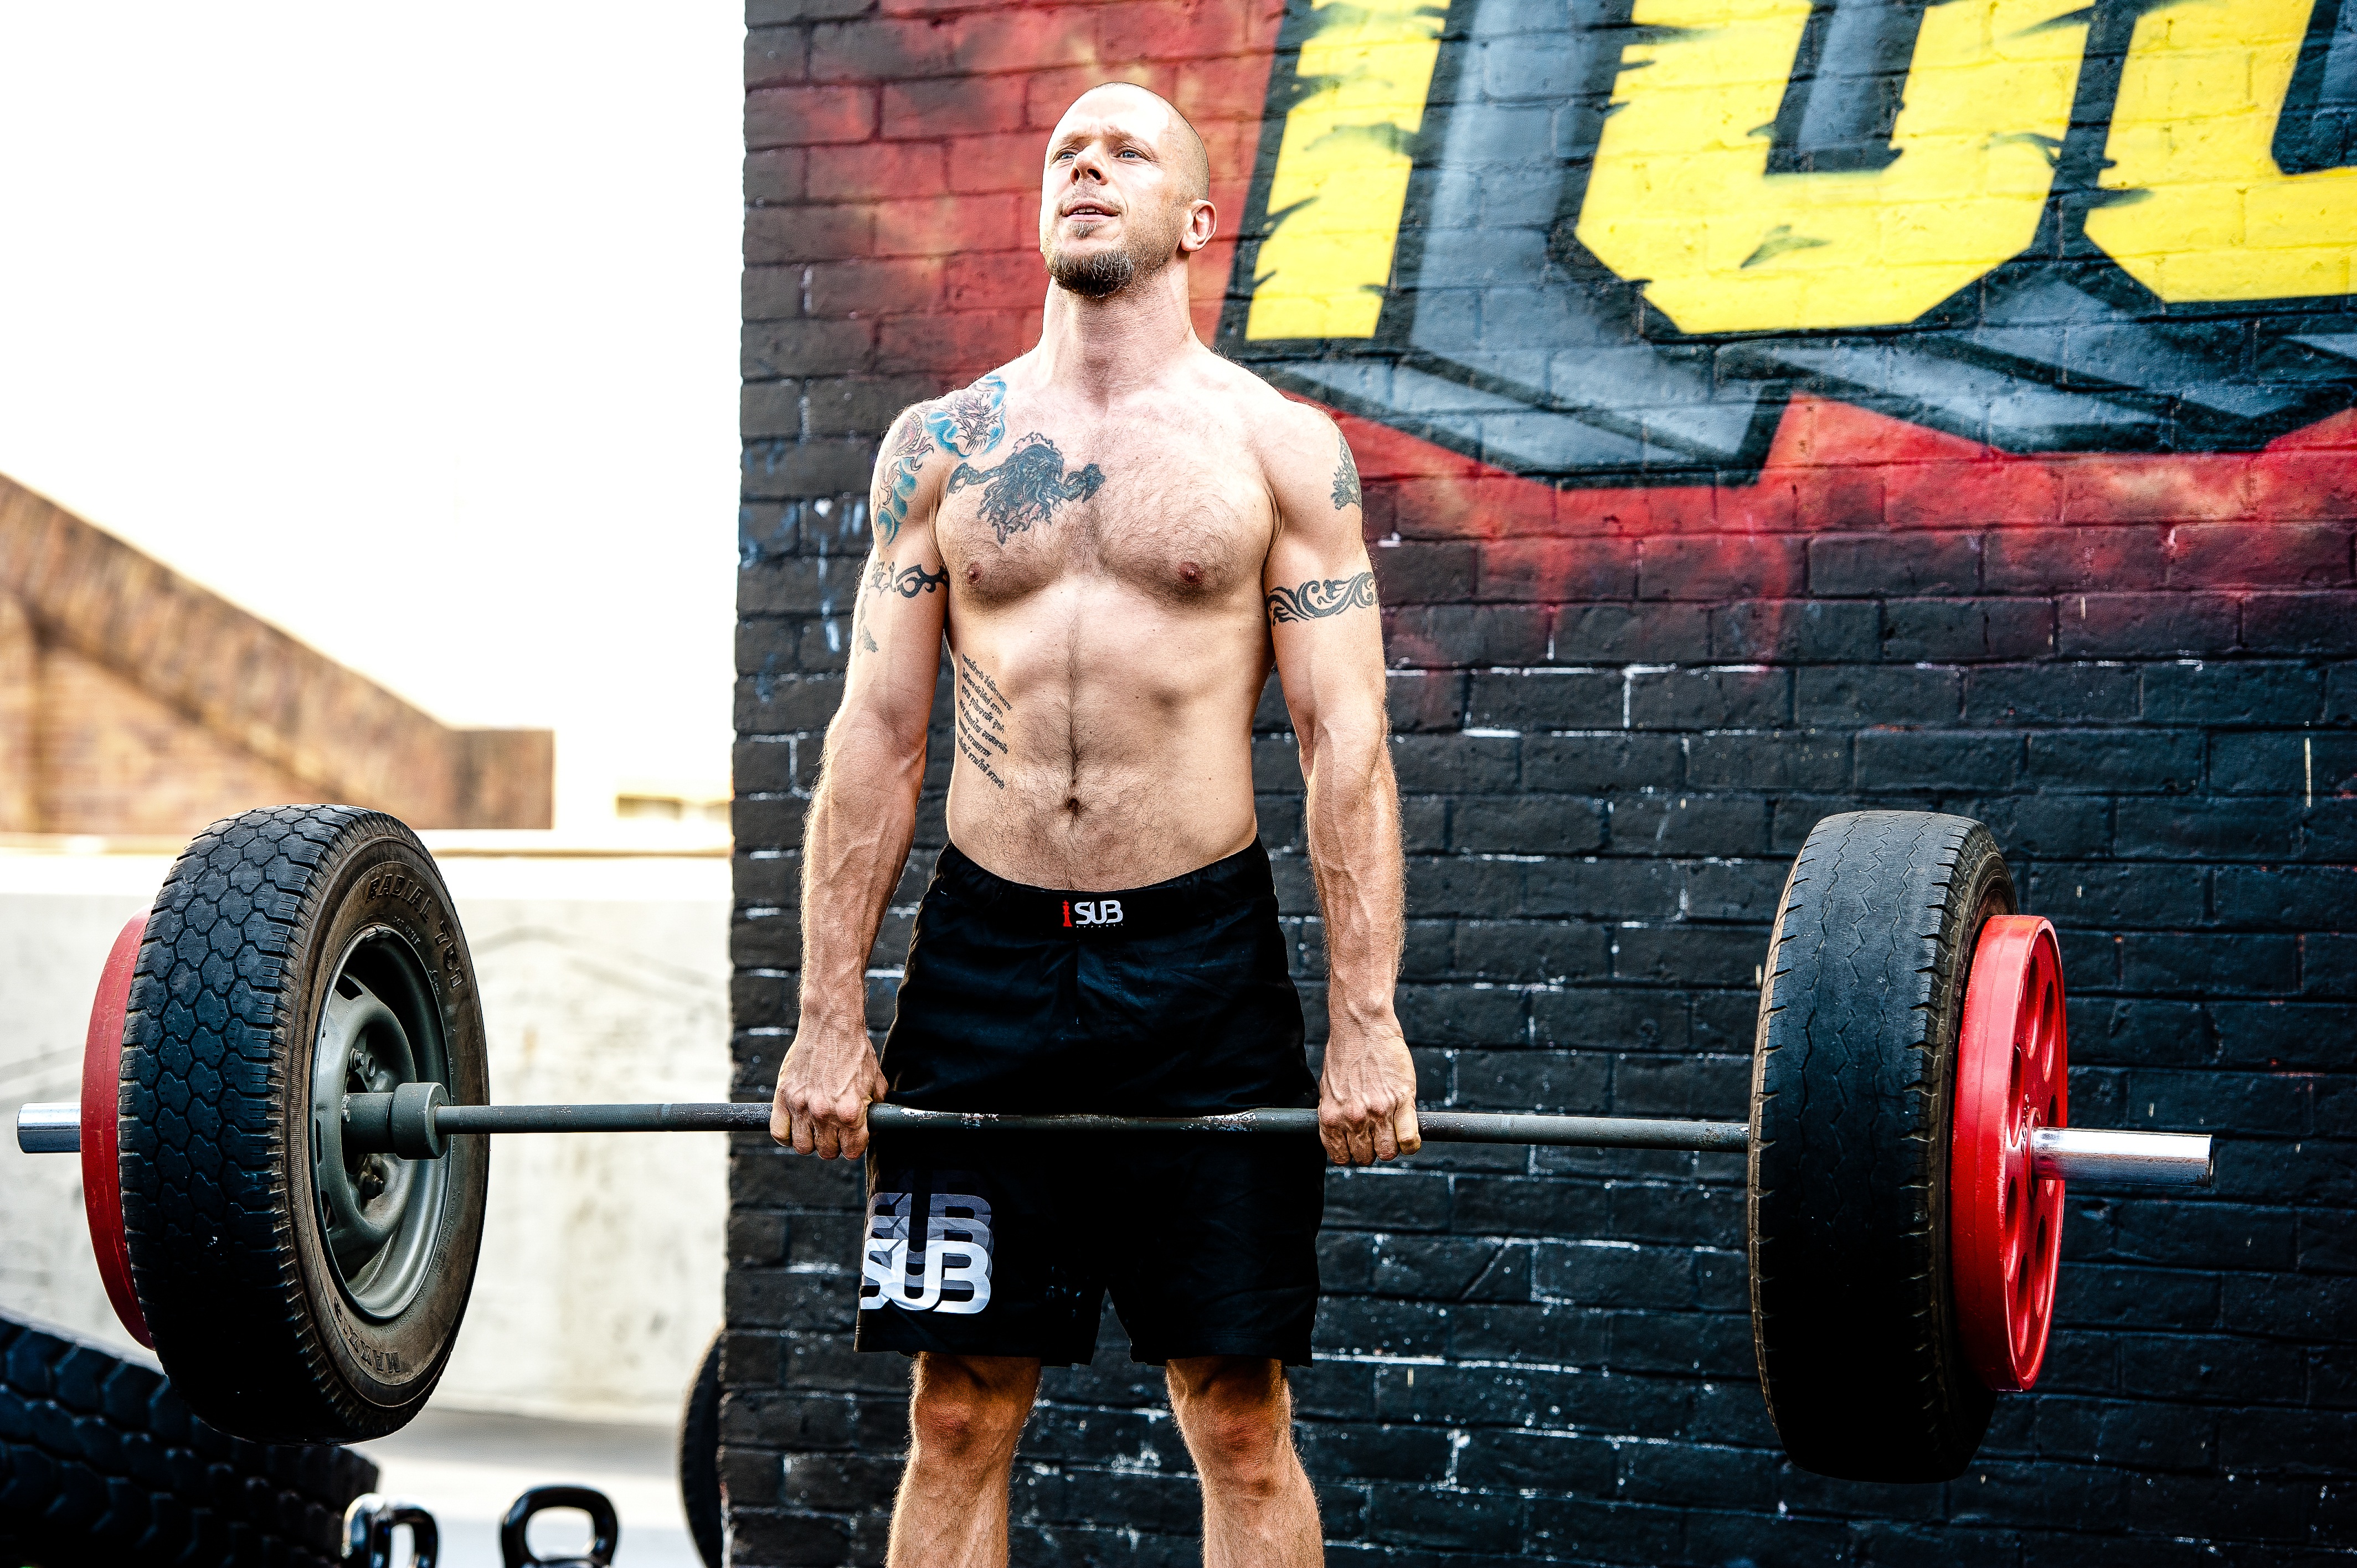
person, training, exercise, weight, arm, fitness, gym, workout, muscle, chest, caucasian, sports, lifting, strength, barbell, weightlifting, crossfit, weight training, strongman, physical fitness, biceps curl, deadlift, dead lift